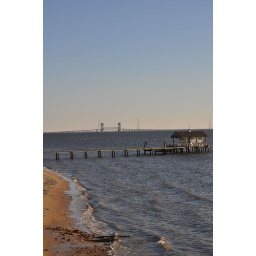
Blue Sky, James River Bridge in background; boathouse middle of the shot with water and beach